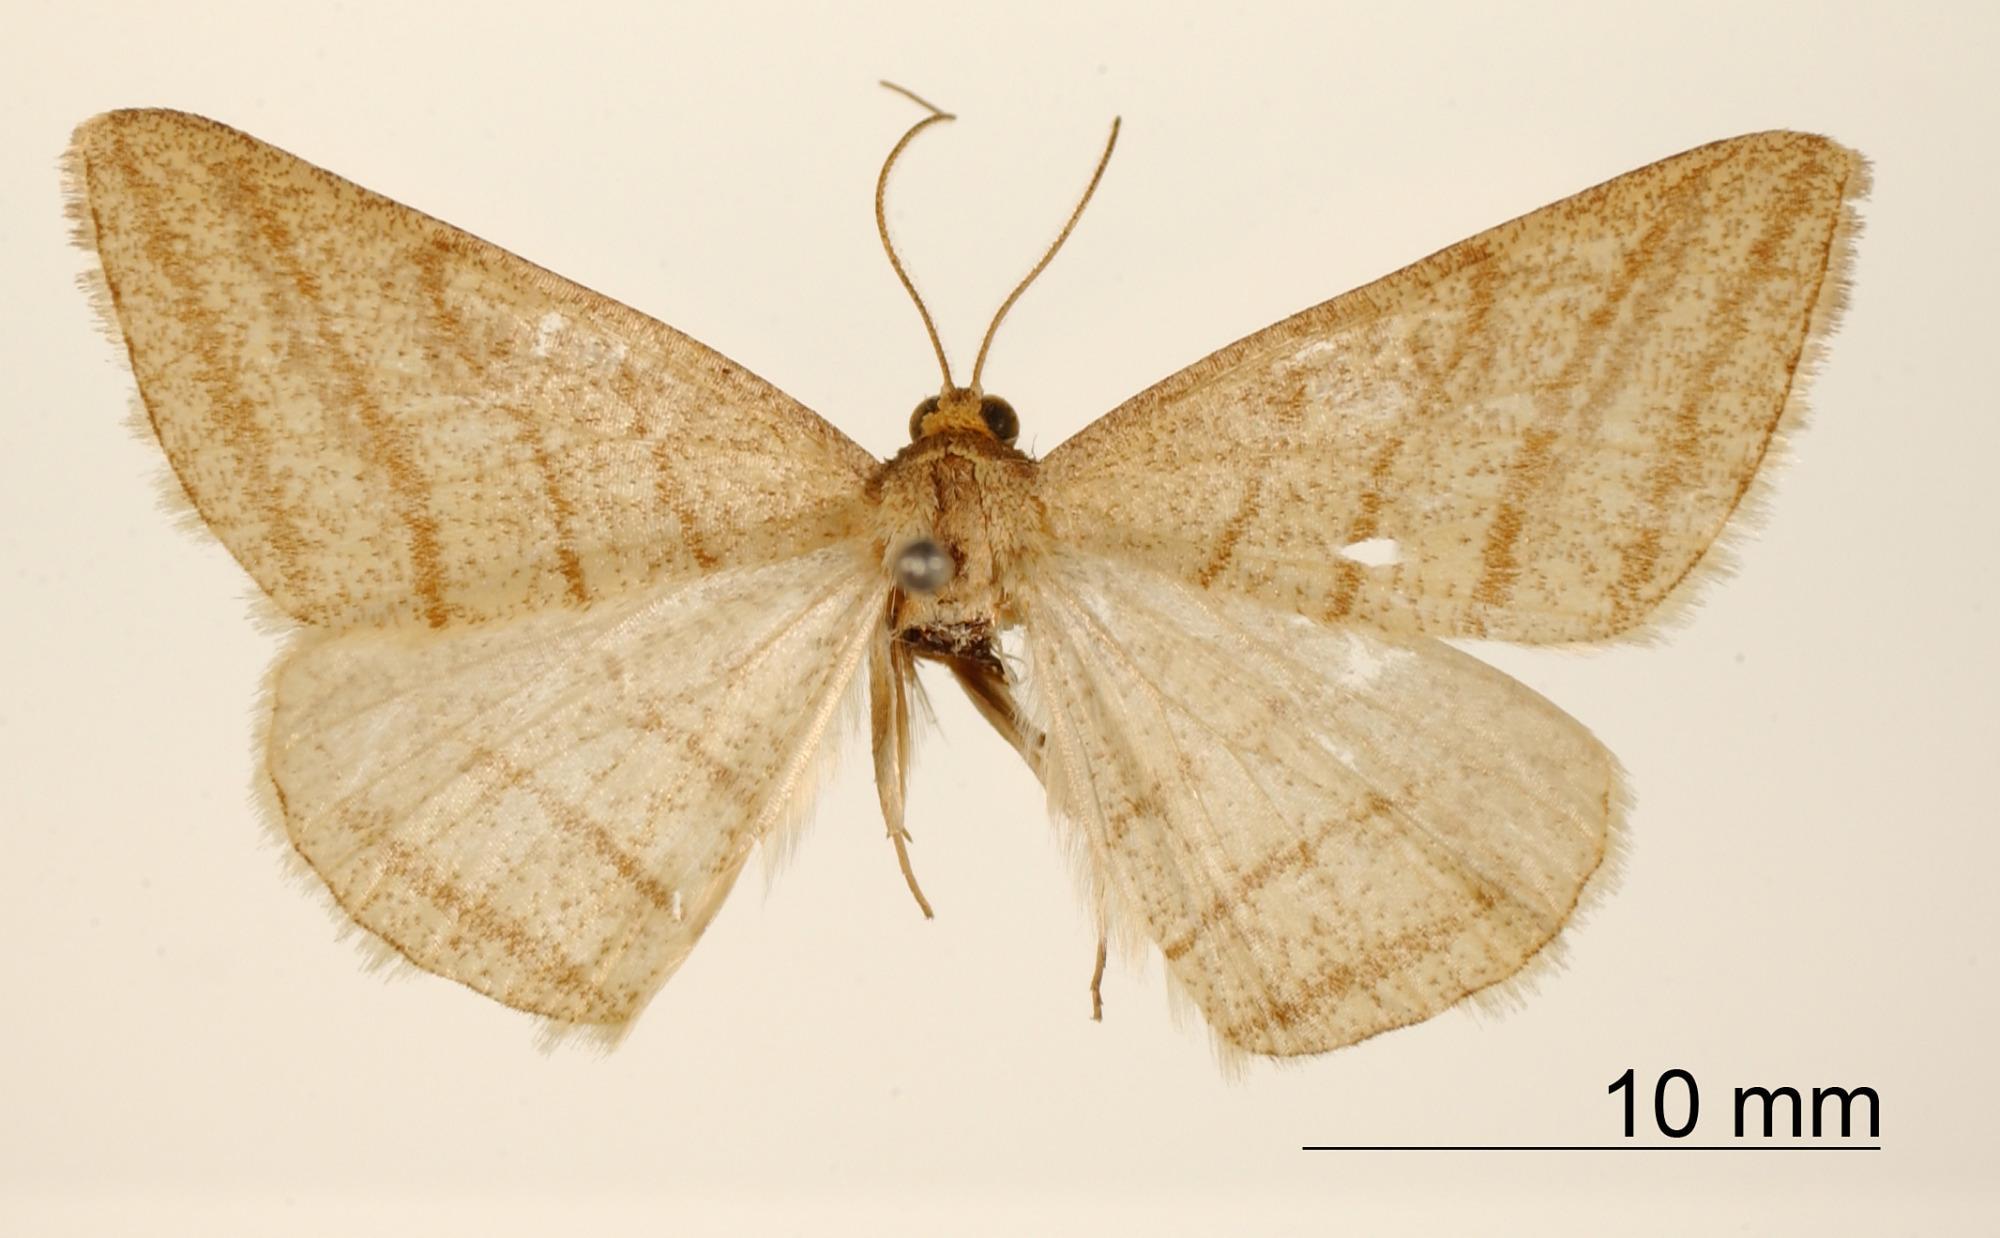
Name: Cataspilates quadrilinea
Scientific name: Cataspilates quadrilinea Schaus, 1901
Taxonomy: Animalia, Arthropoda, Insecta, Lepidoptera, Geometridae, Ennominae
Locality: Orizaba, Mexico, Mexico
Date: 1899